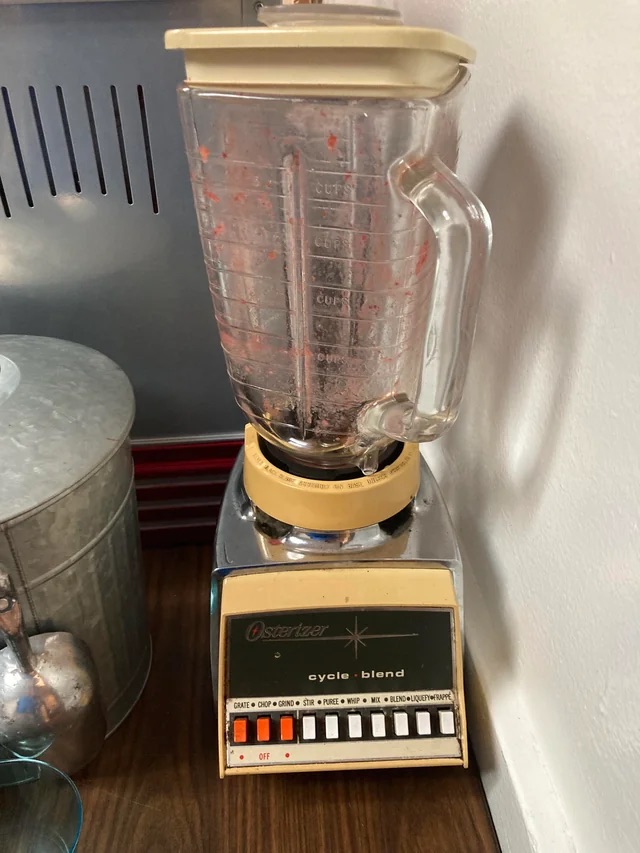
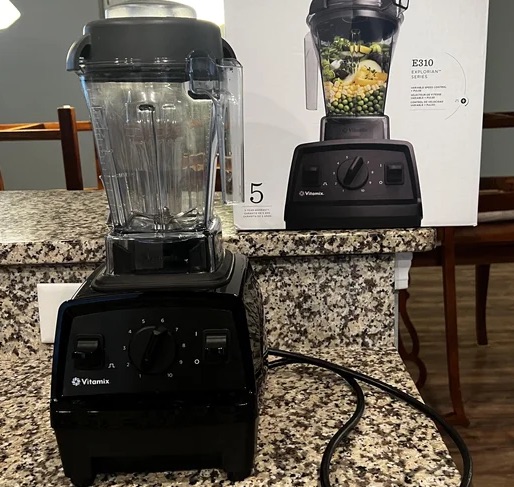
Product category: items_blender
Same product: no